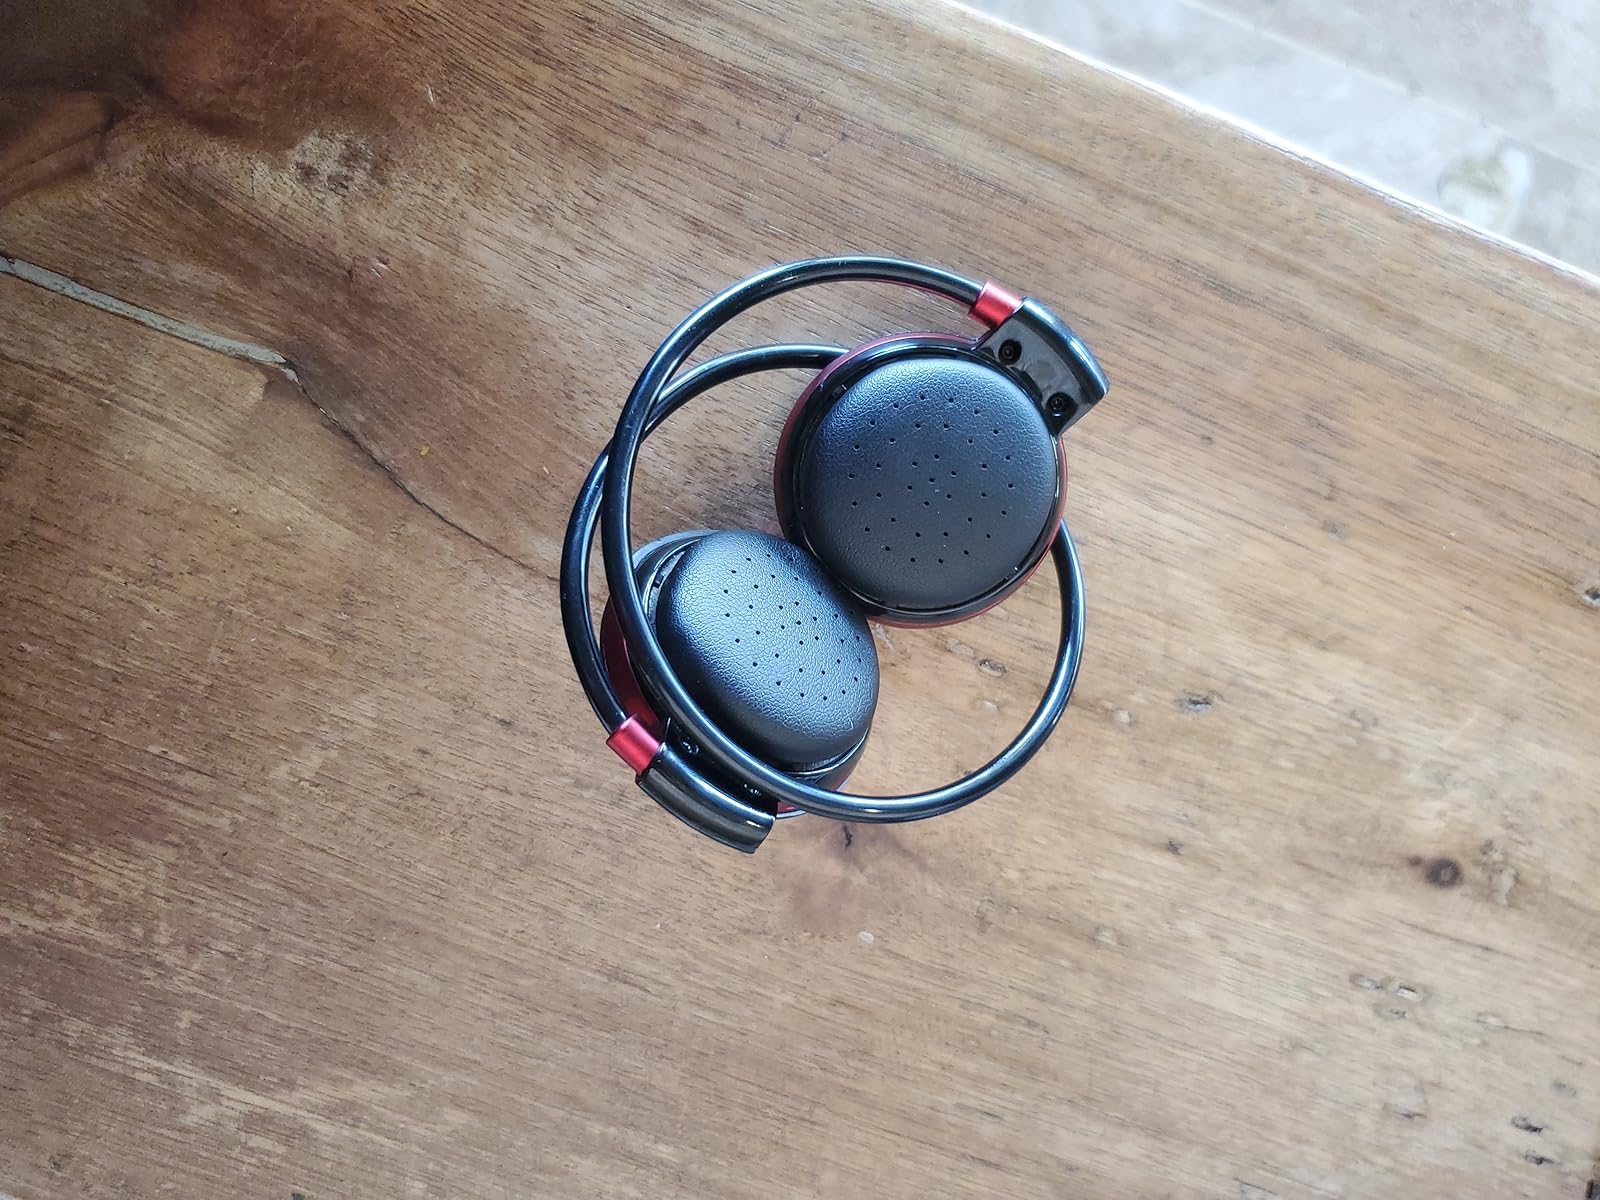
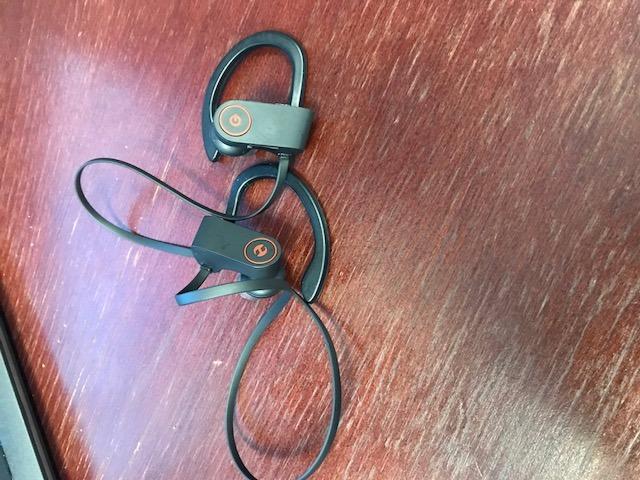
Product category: headphones
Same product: no